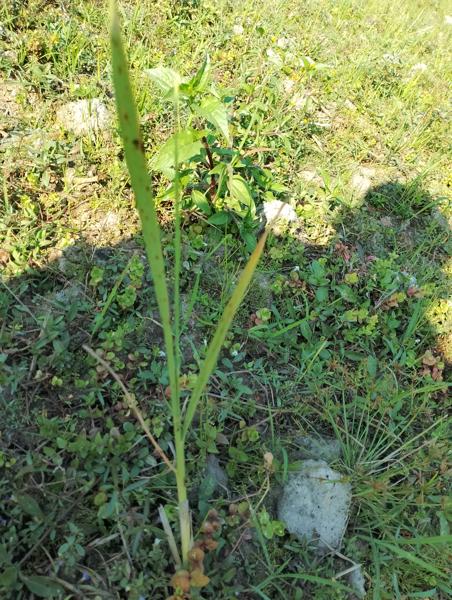
Weed species: Panicum repens